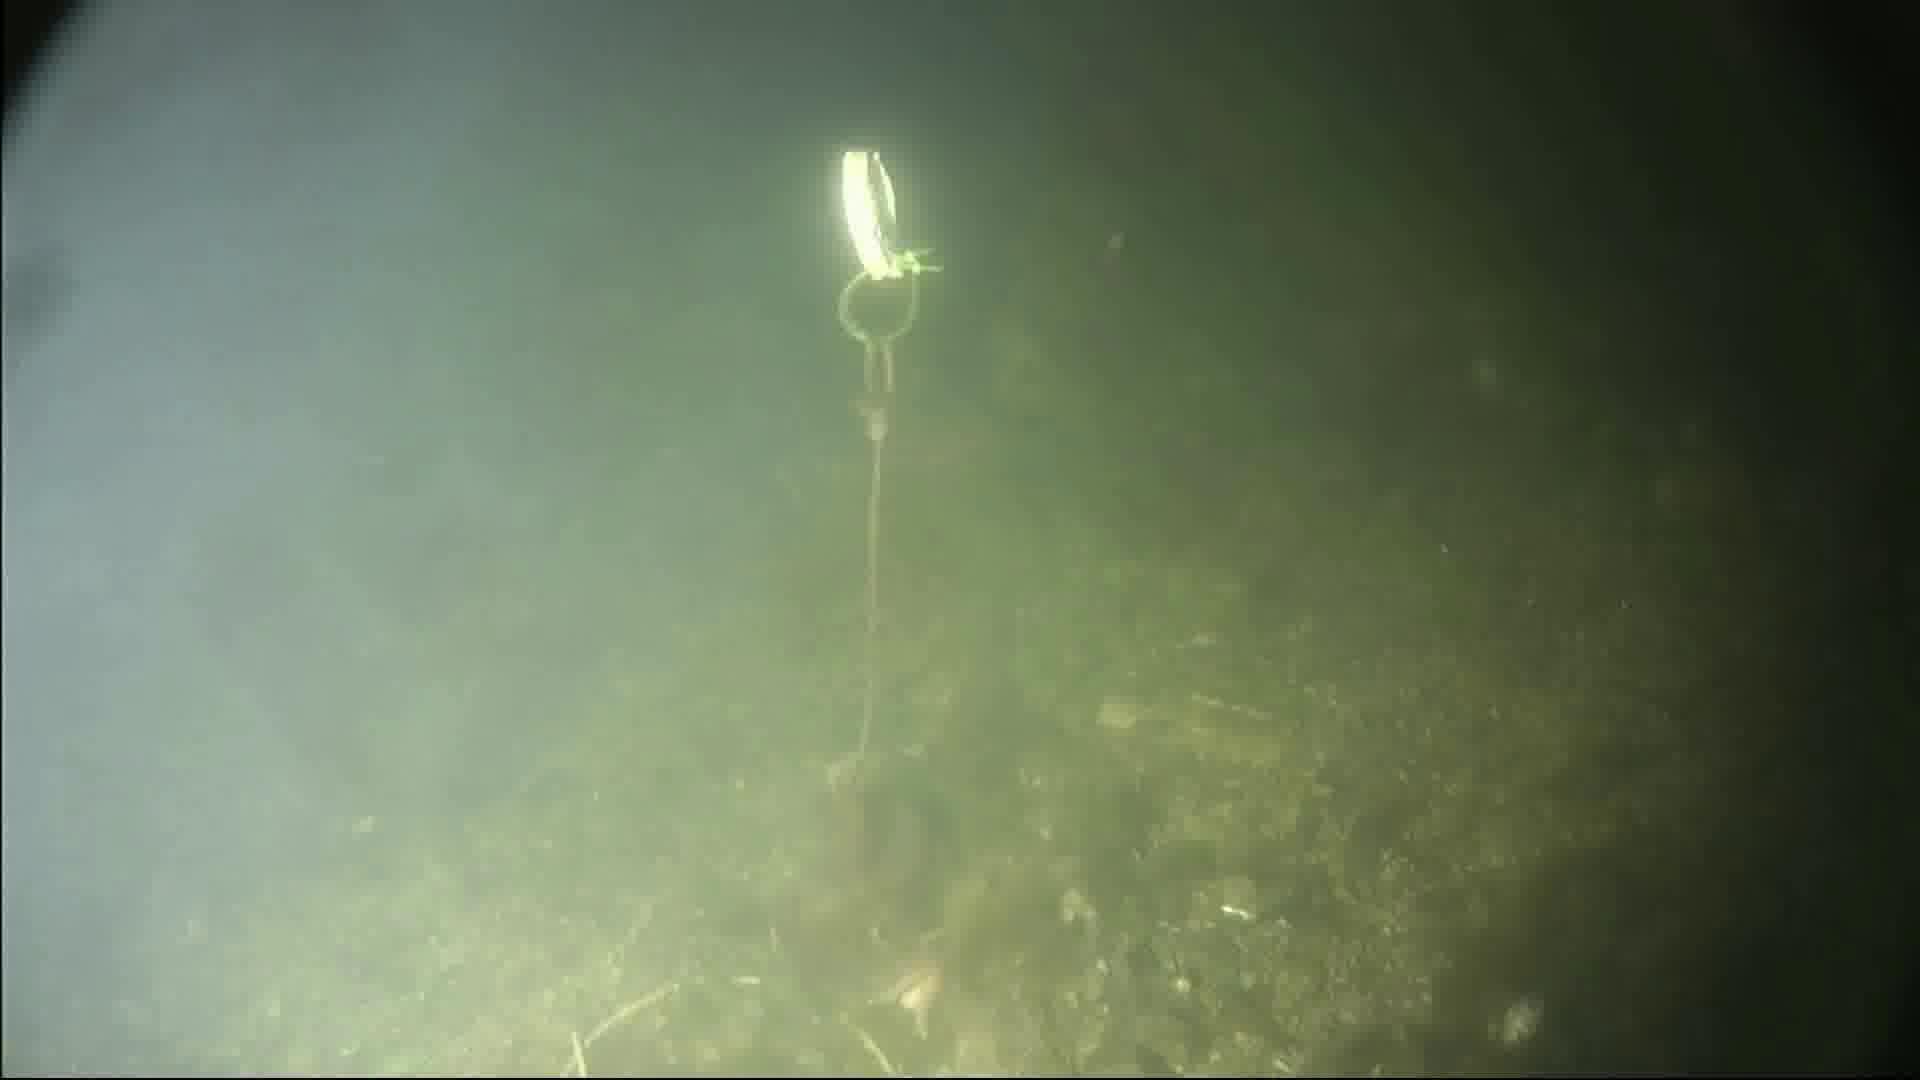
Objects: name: starfish
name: small_fish
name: fish